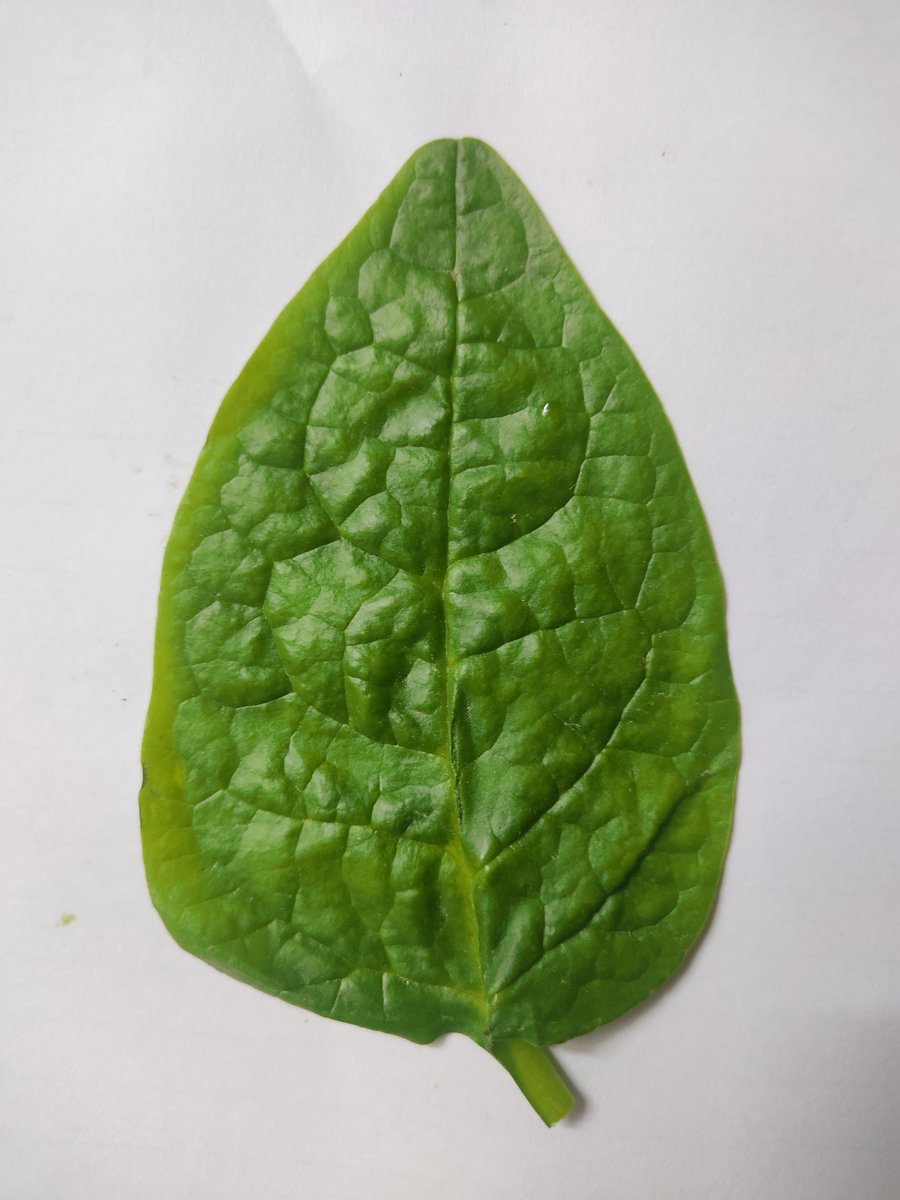
Label: Healthy-Leaf